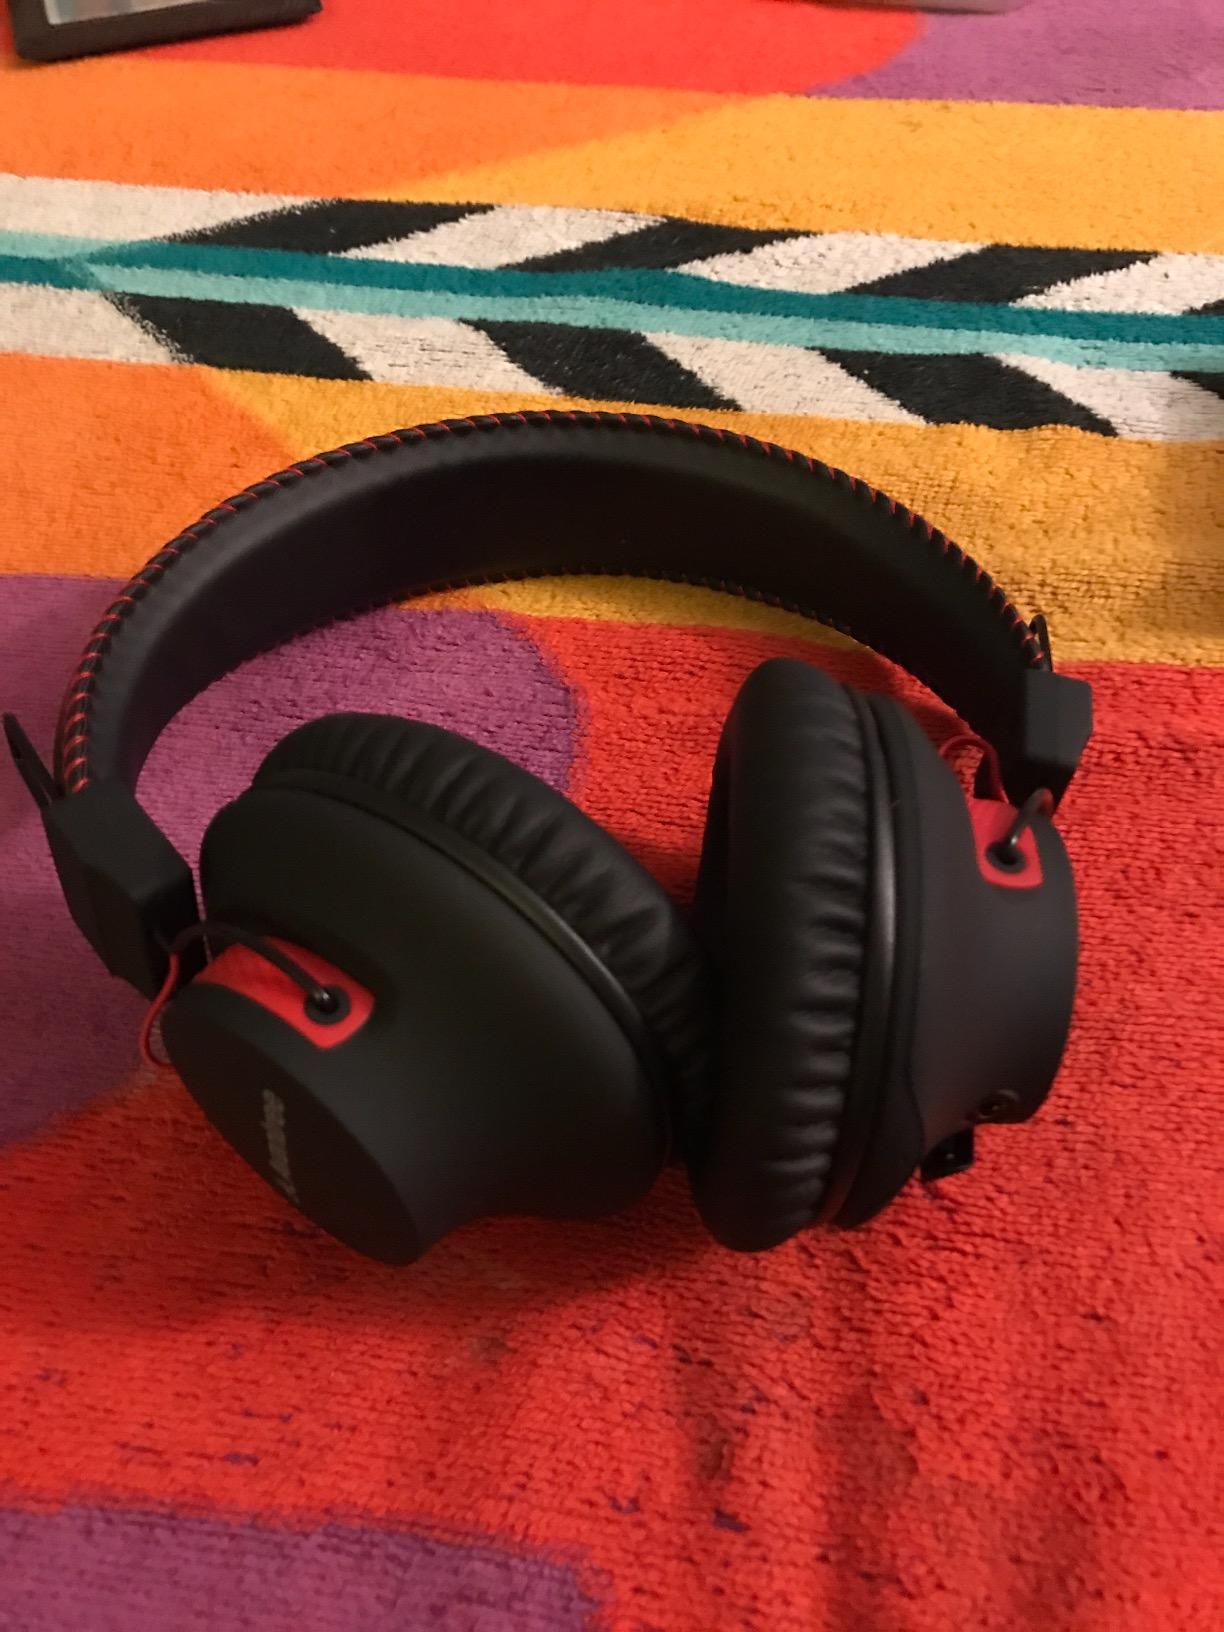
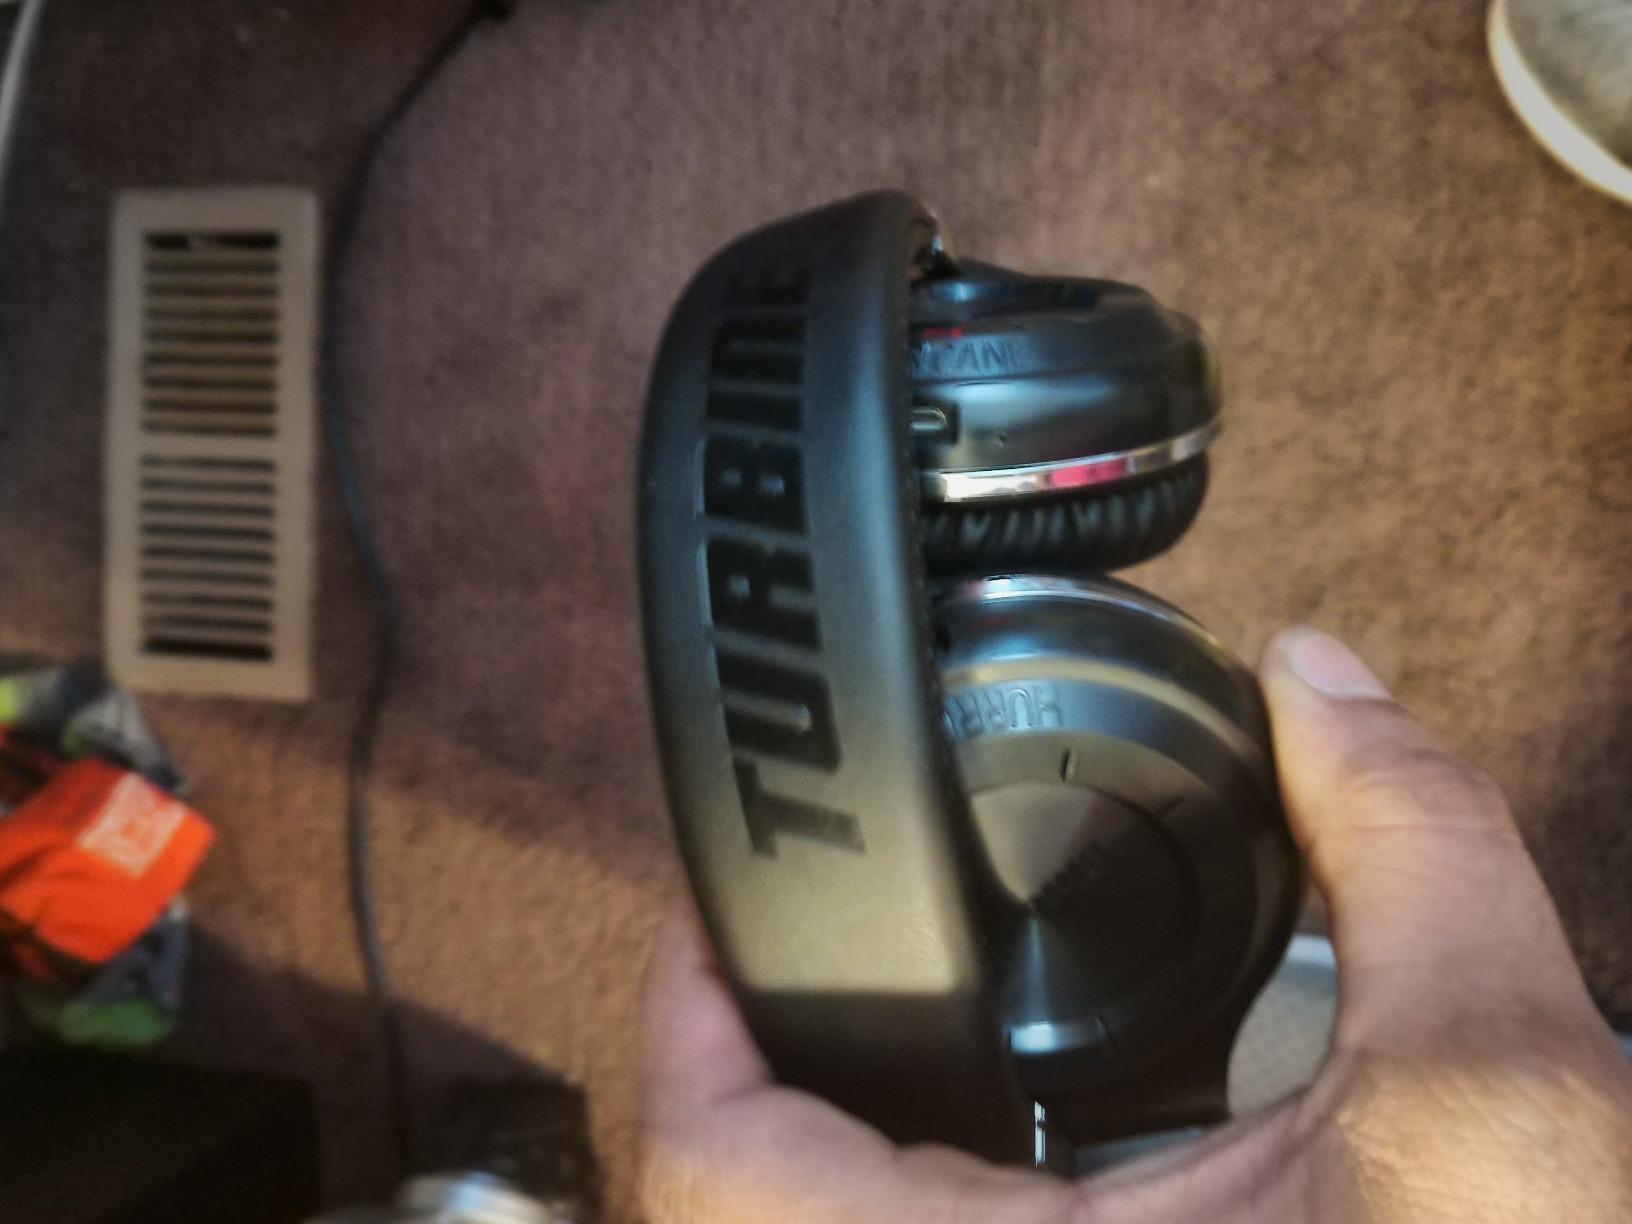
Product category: headphones
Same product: no